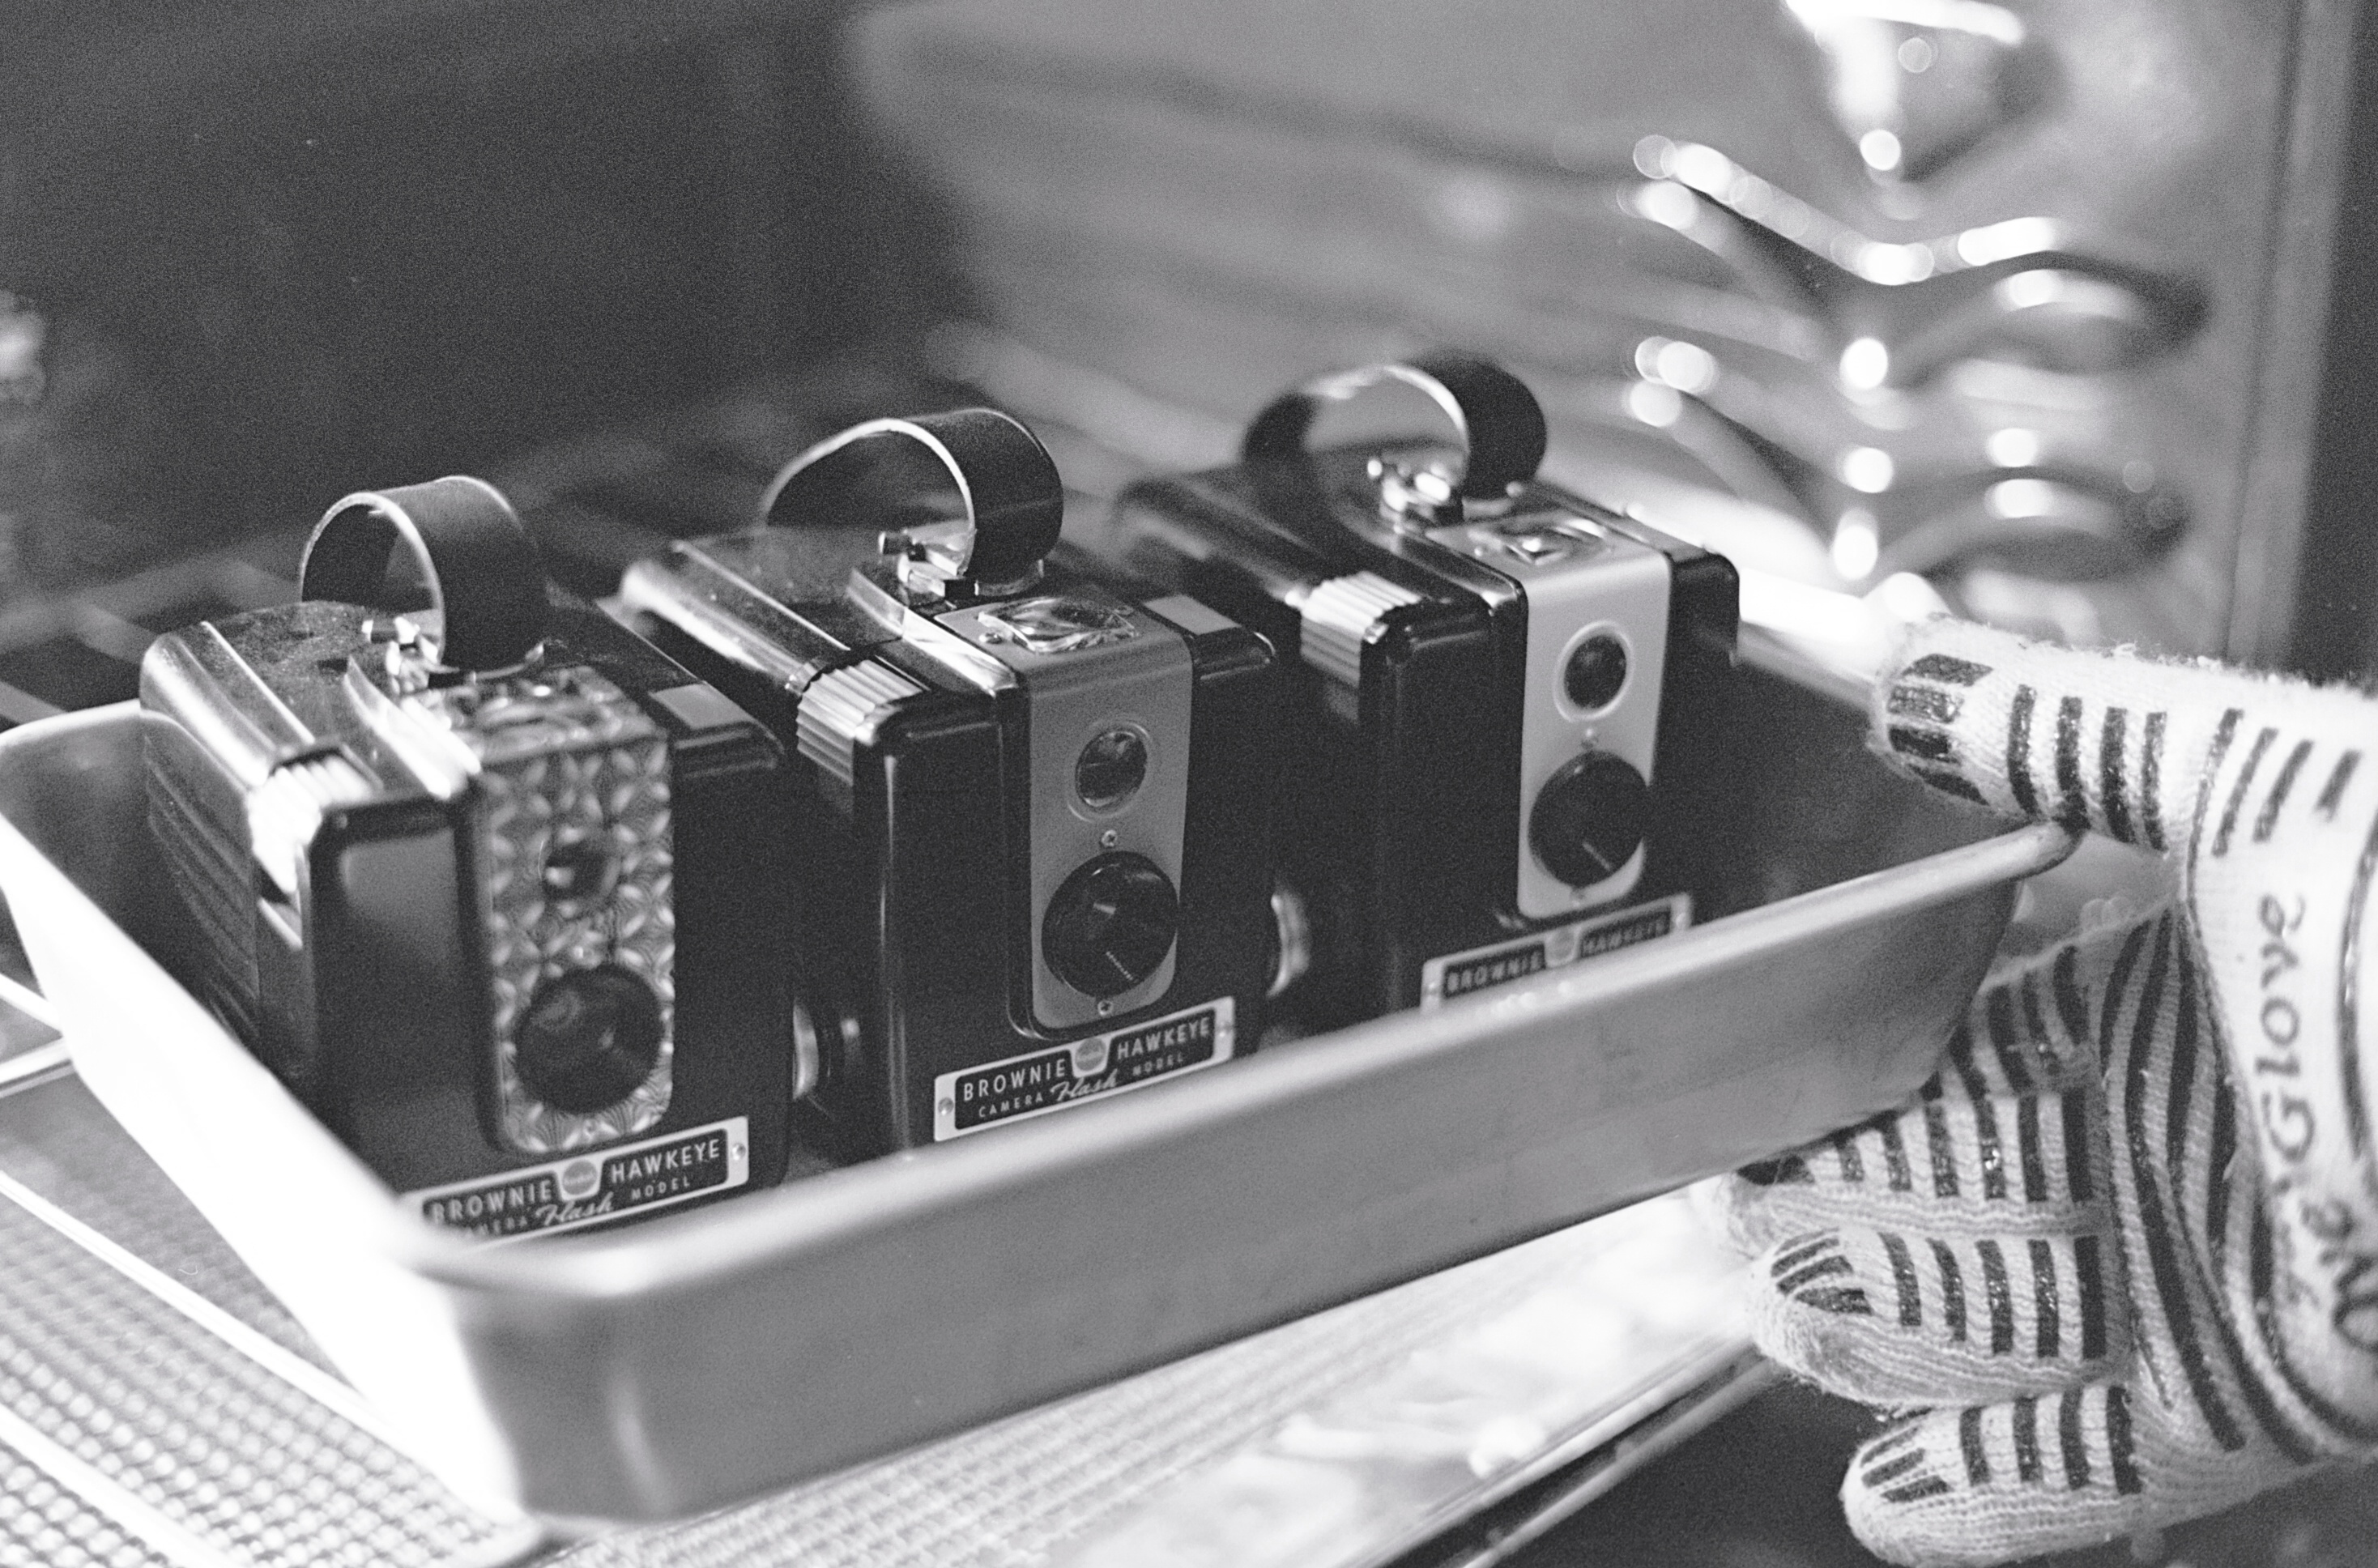
black and white, grain, guitar, monochrome, bw, blackandwhite, canonae1, boots, engine, snake, kodak, ilfordxp2400, brownie, monochrome photography, automotive engine part